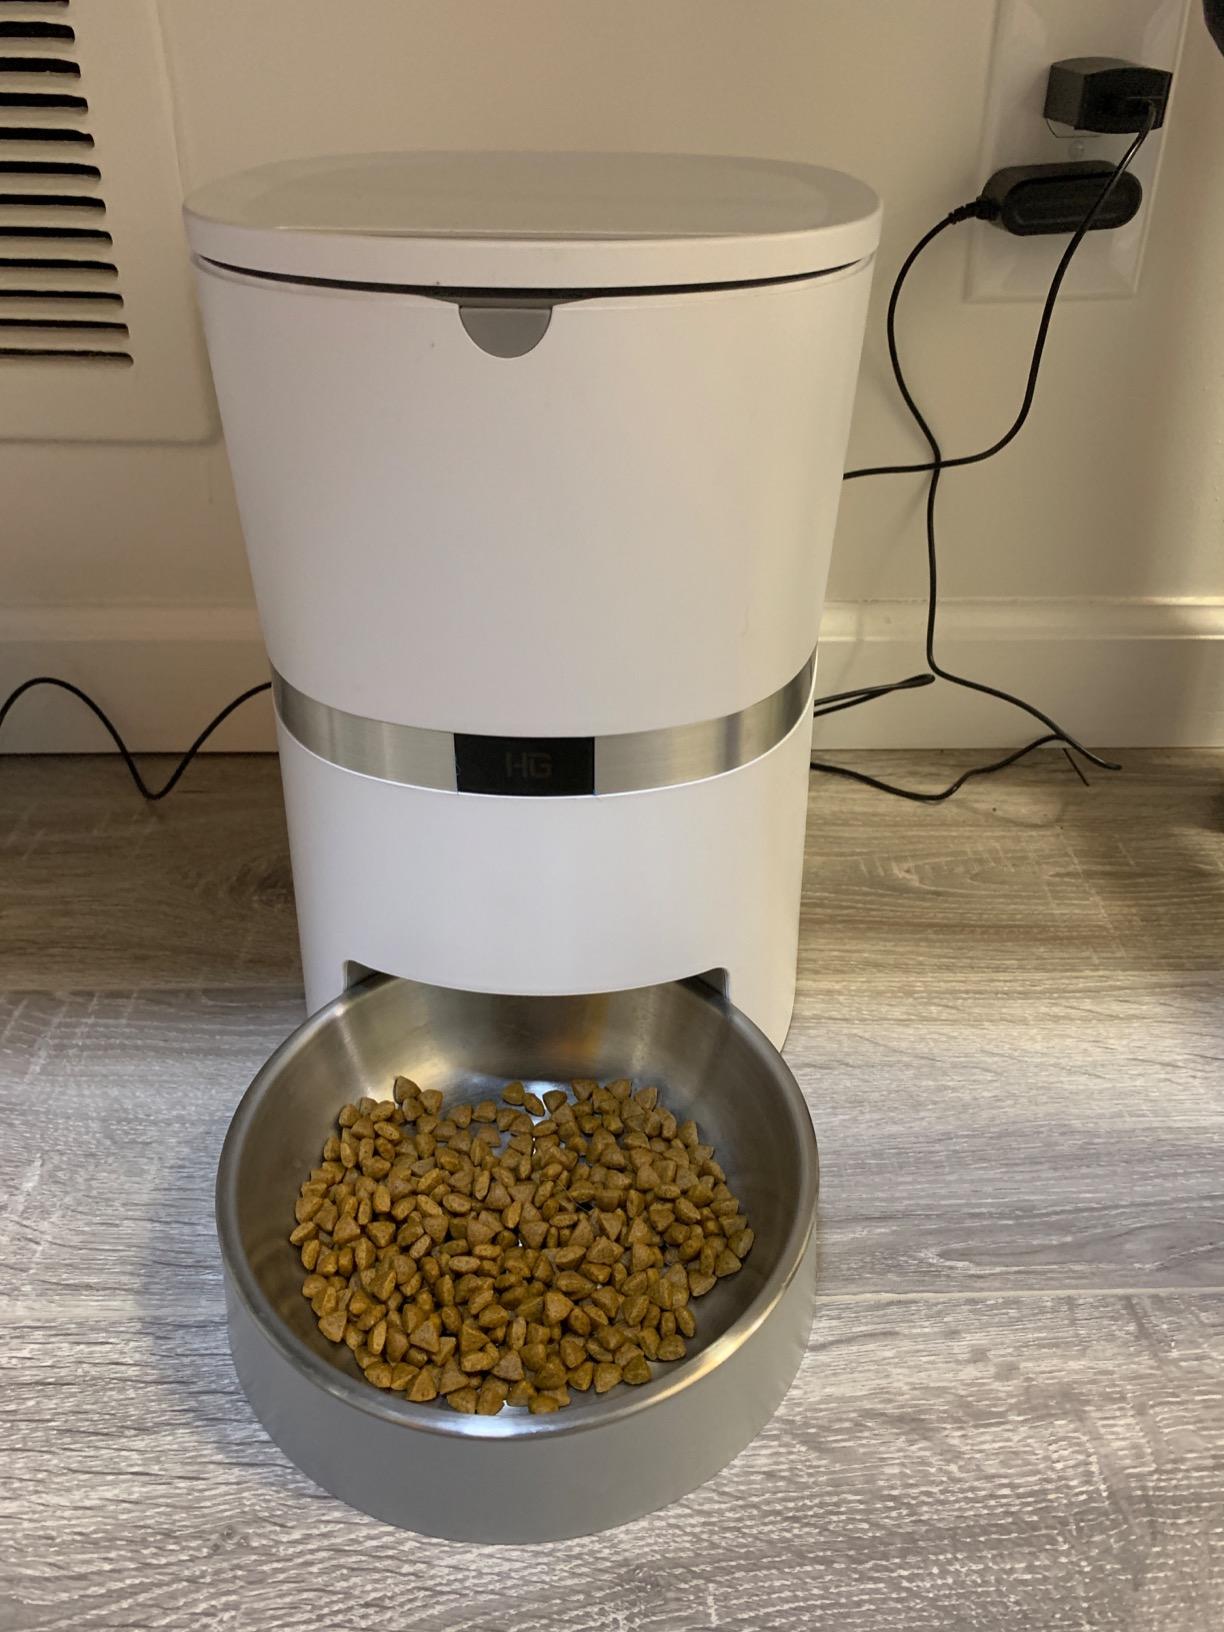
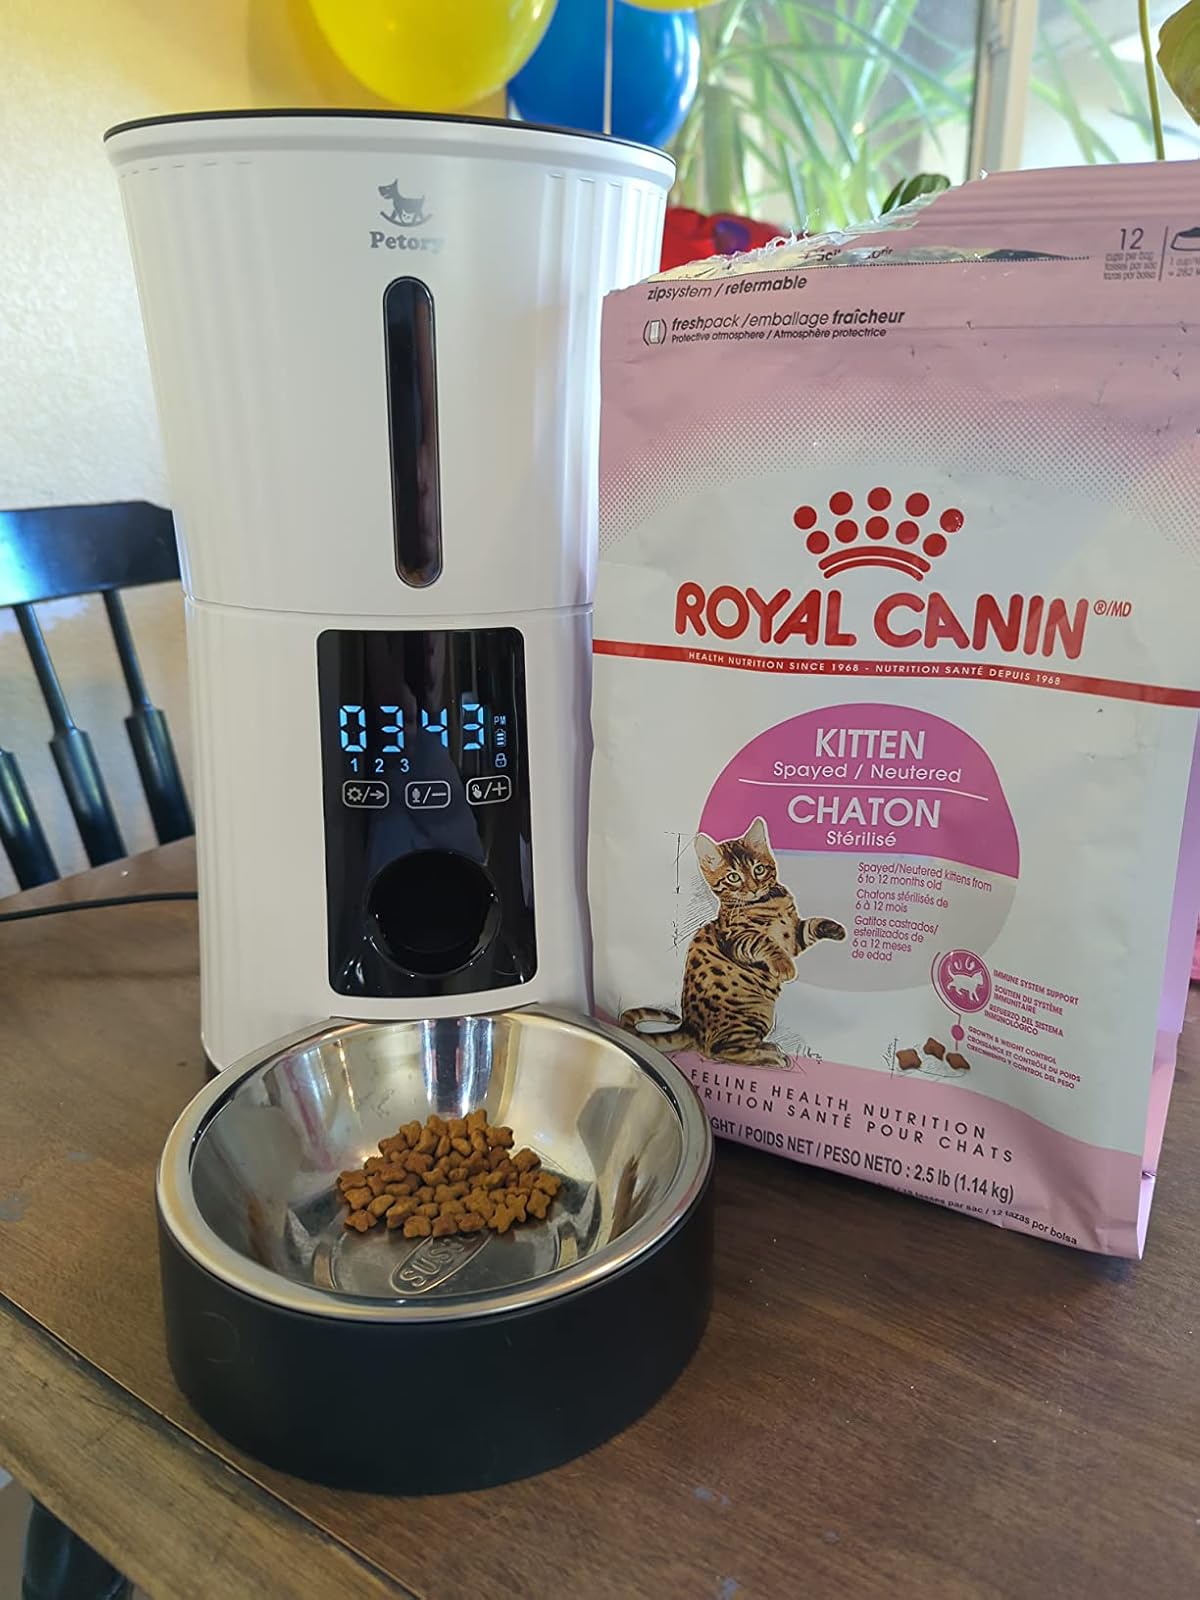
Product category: items_feeder
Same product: no